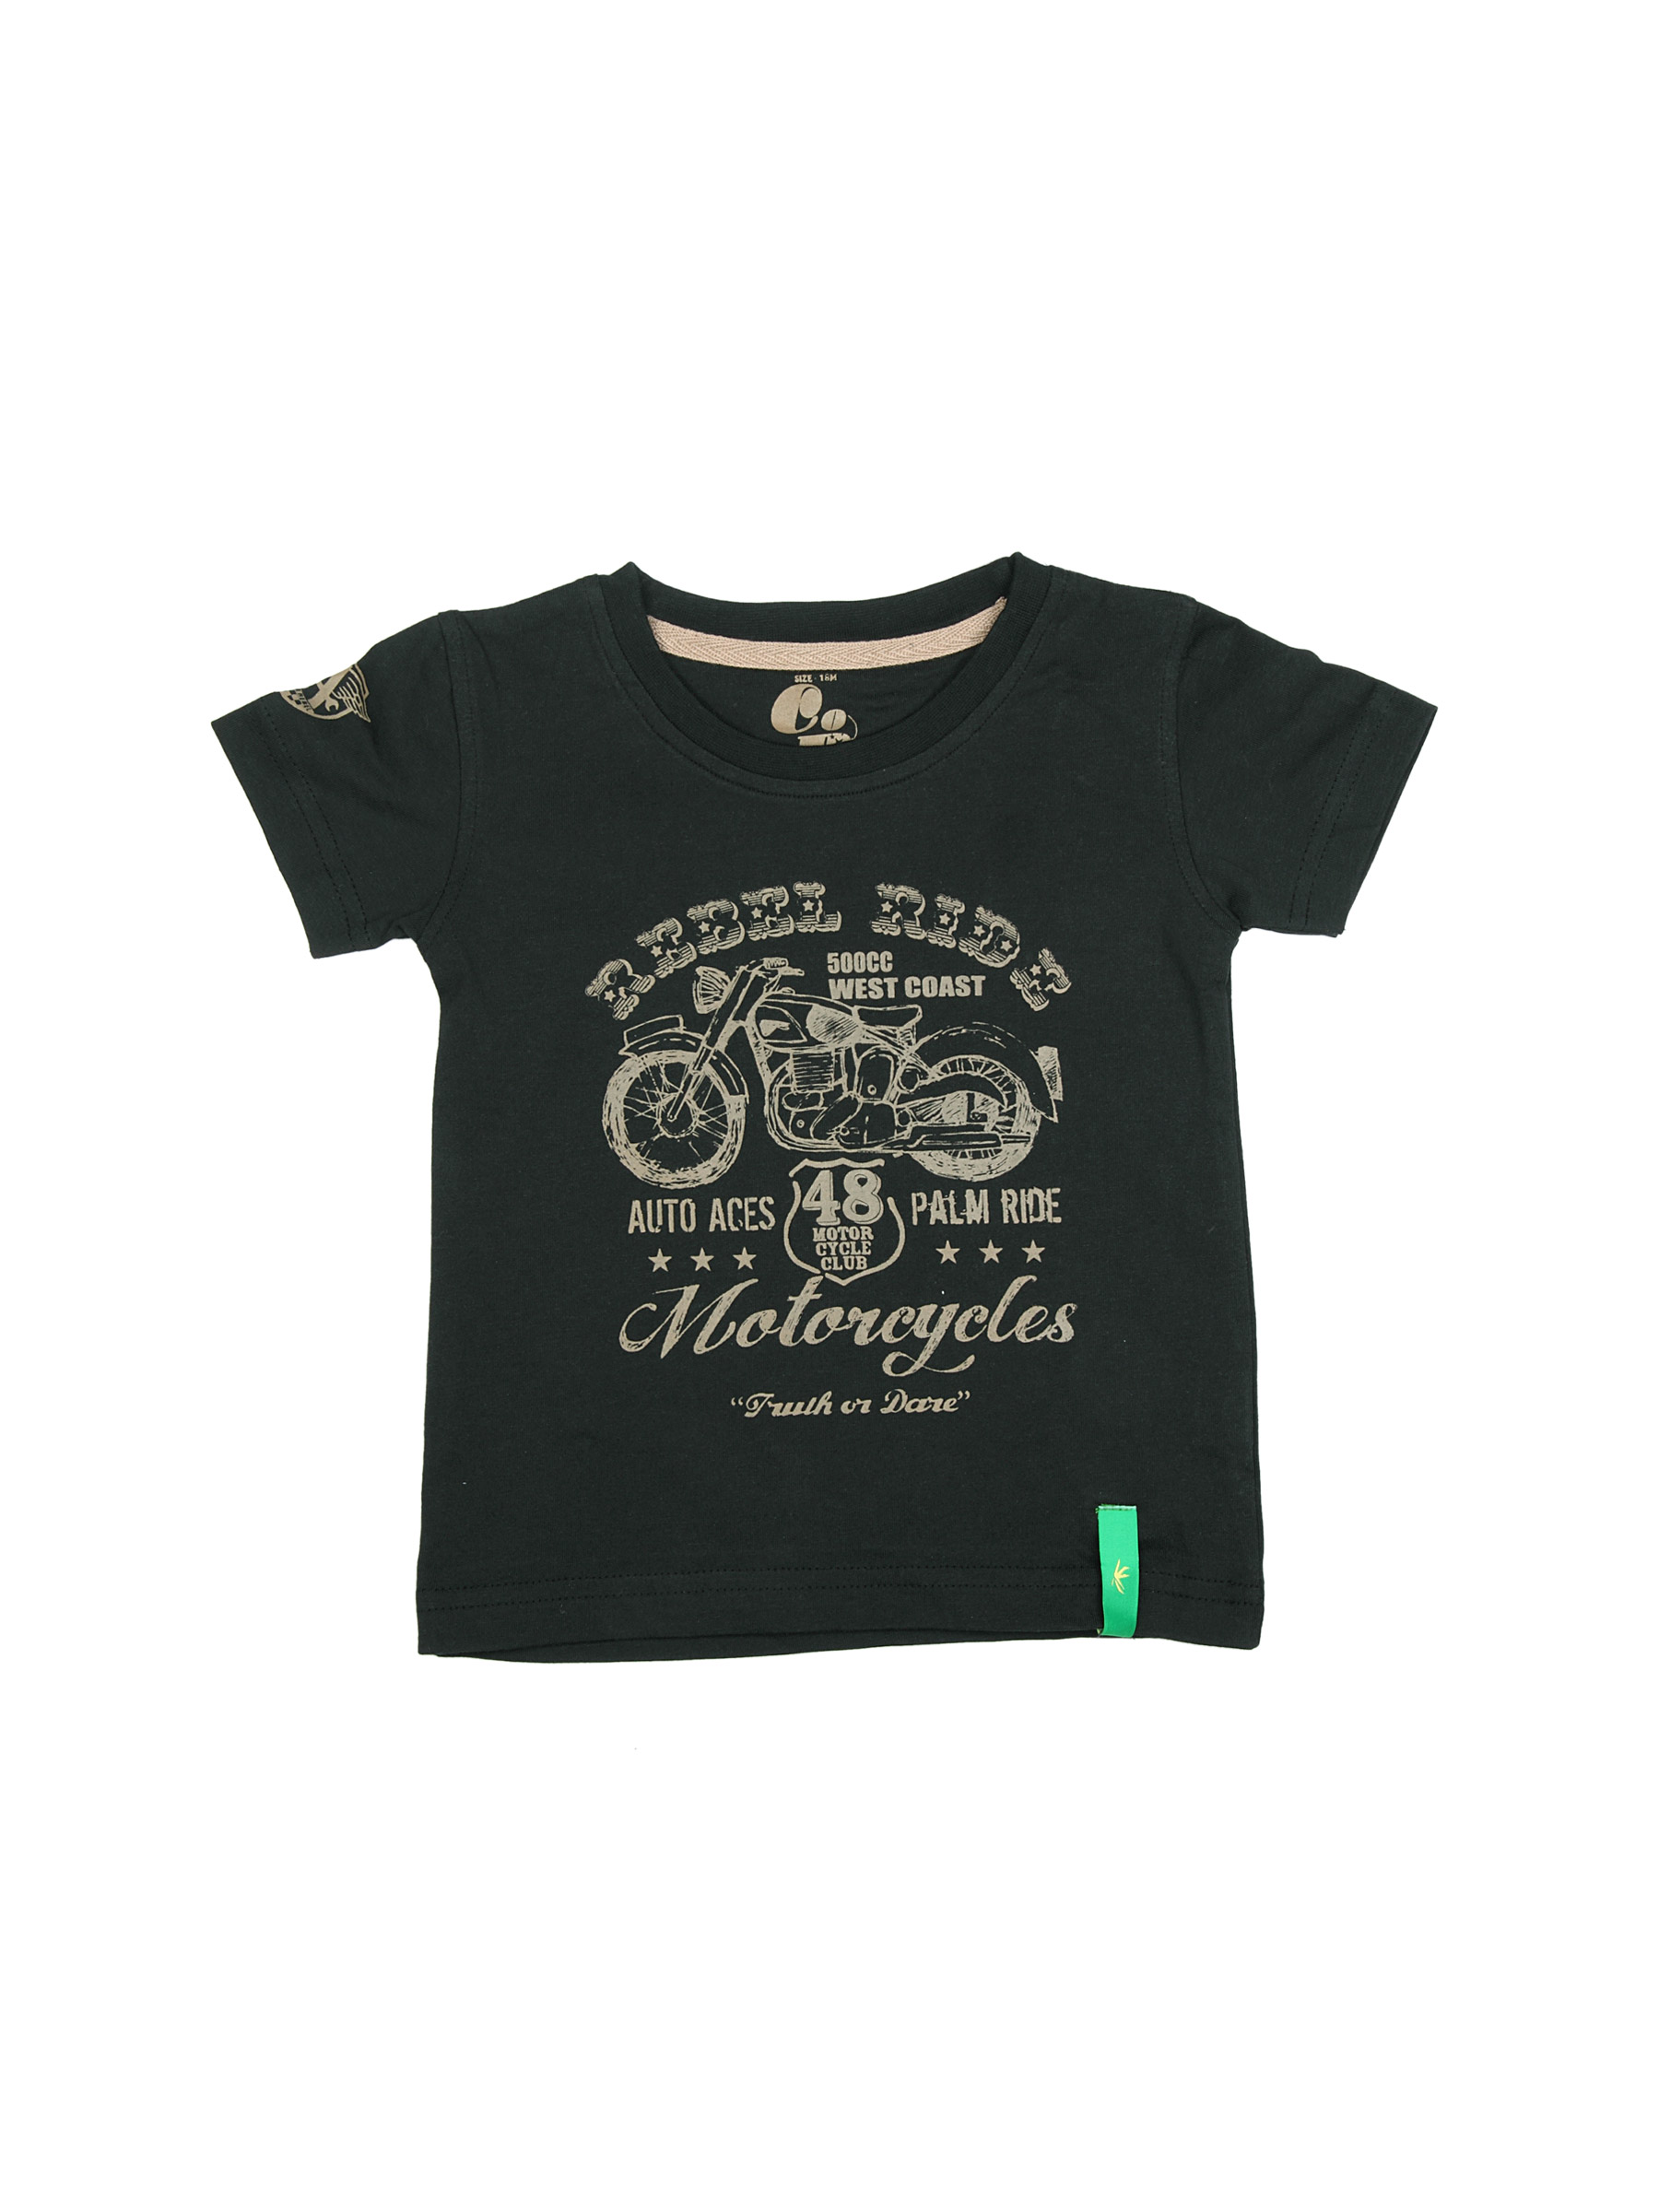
Gini and Jony Boys Printed Black T-Shirt
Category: Apparel / Topwear / Tshirts
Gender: Boys
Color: Black
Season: Summer 2012
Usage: Casual